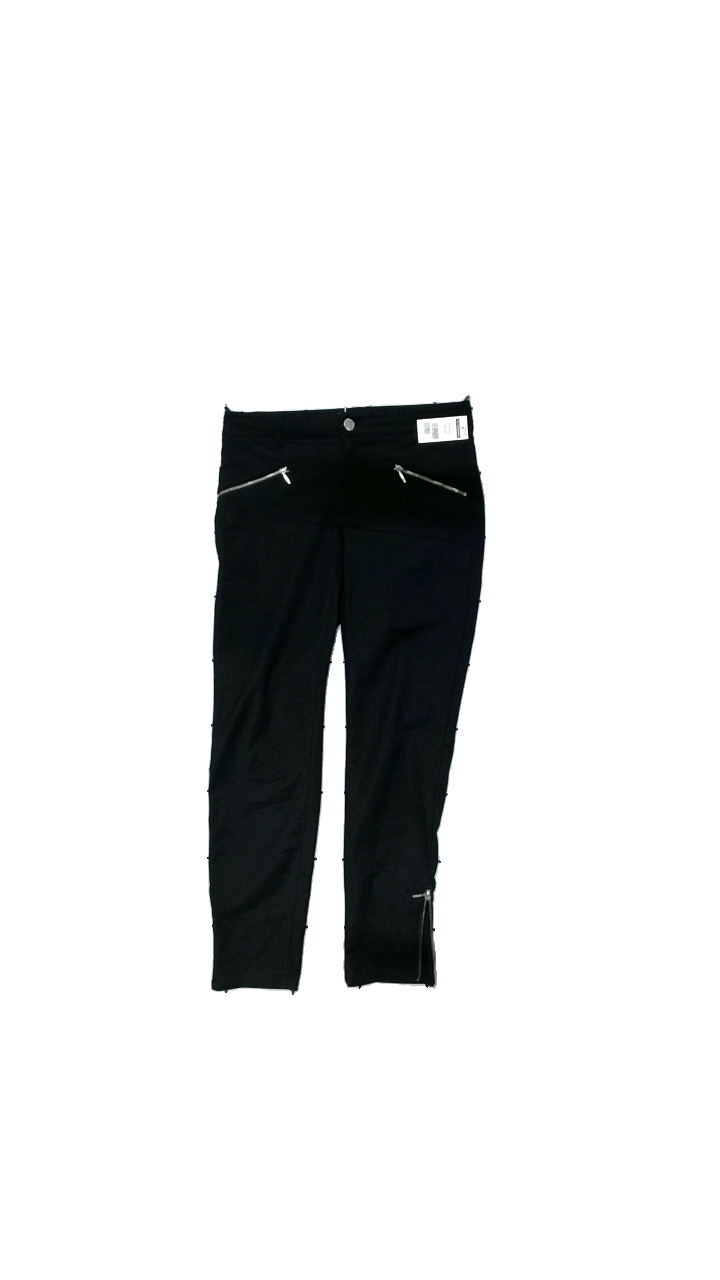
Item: Trousers (Ladies)
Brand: Stockhlm
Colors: Black
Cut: Tight
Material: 49% cotton, 47% polyester, 4% elastane
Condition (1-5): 5
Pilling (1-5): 4
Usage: Reuse
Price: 150-250